Christian Thams

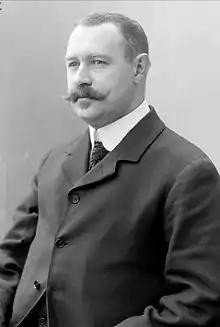
Christian Thams

Christian Thams (9 September 1867 – 22 May 1948) was a Norwegian architect, industrialist, businessman and diplomat. Thams was also a founder and major shareholder of Société du Madal, a Norwegian company which operated coconut oil plantations and extracted colonial taxes from the indigenous population in Zambezia, Mozambique.